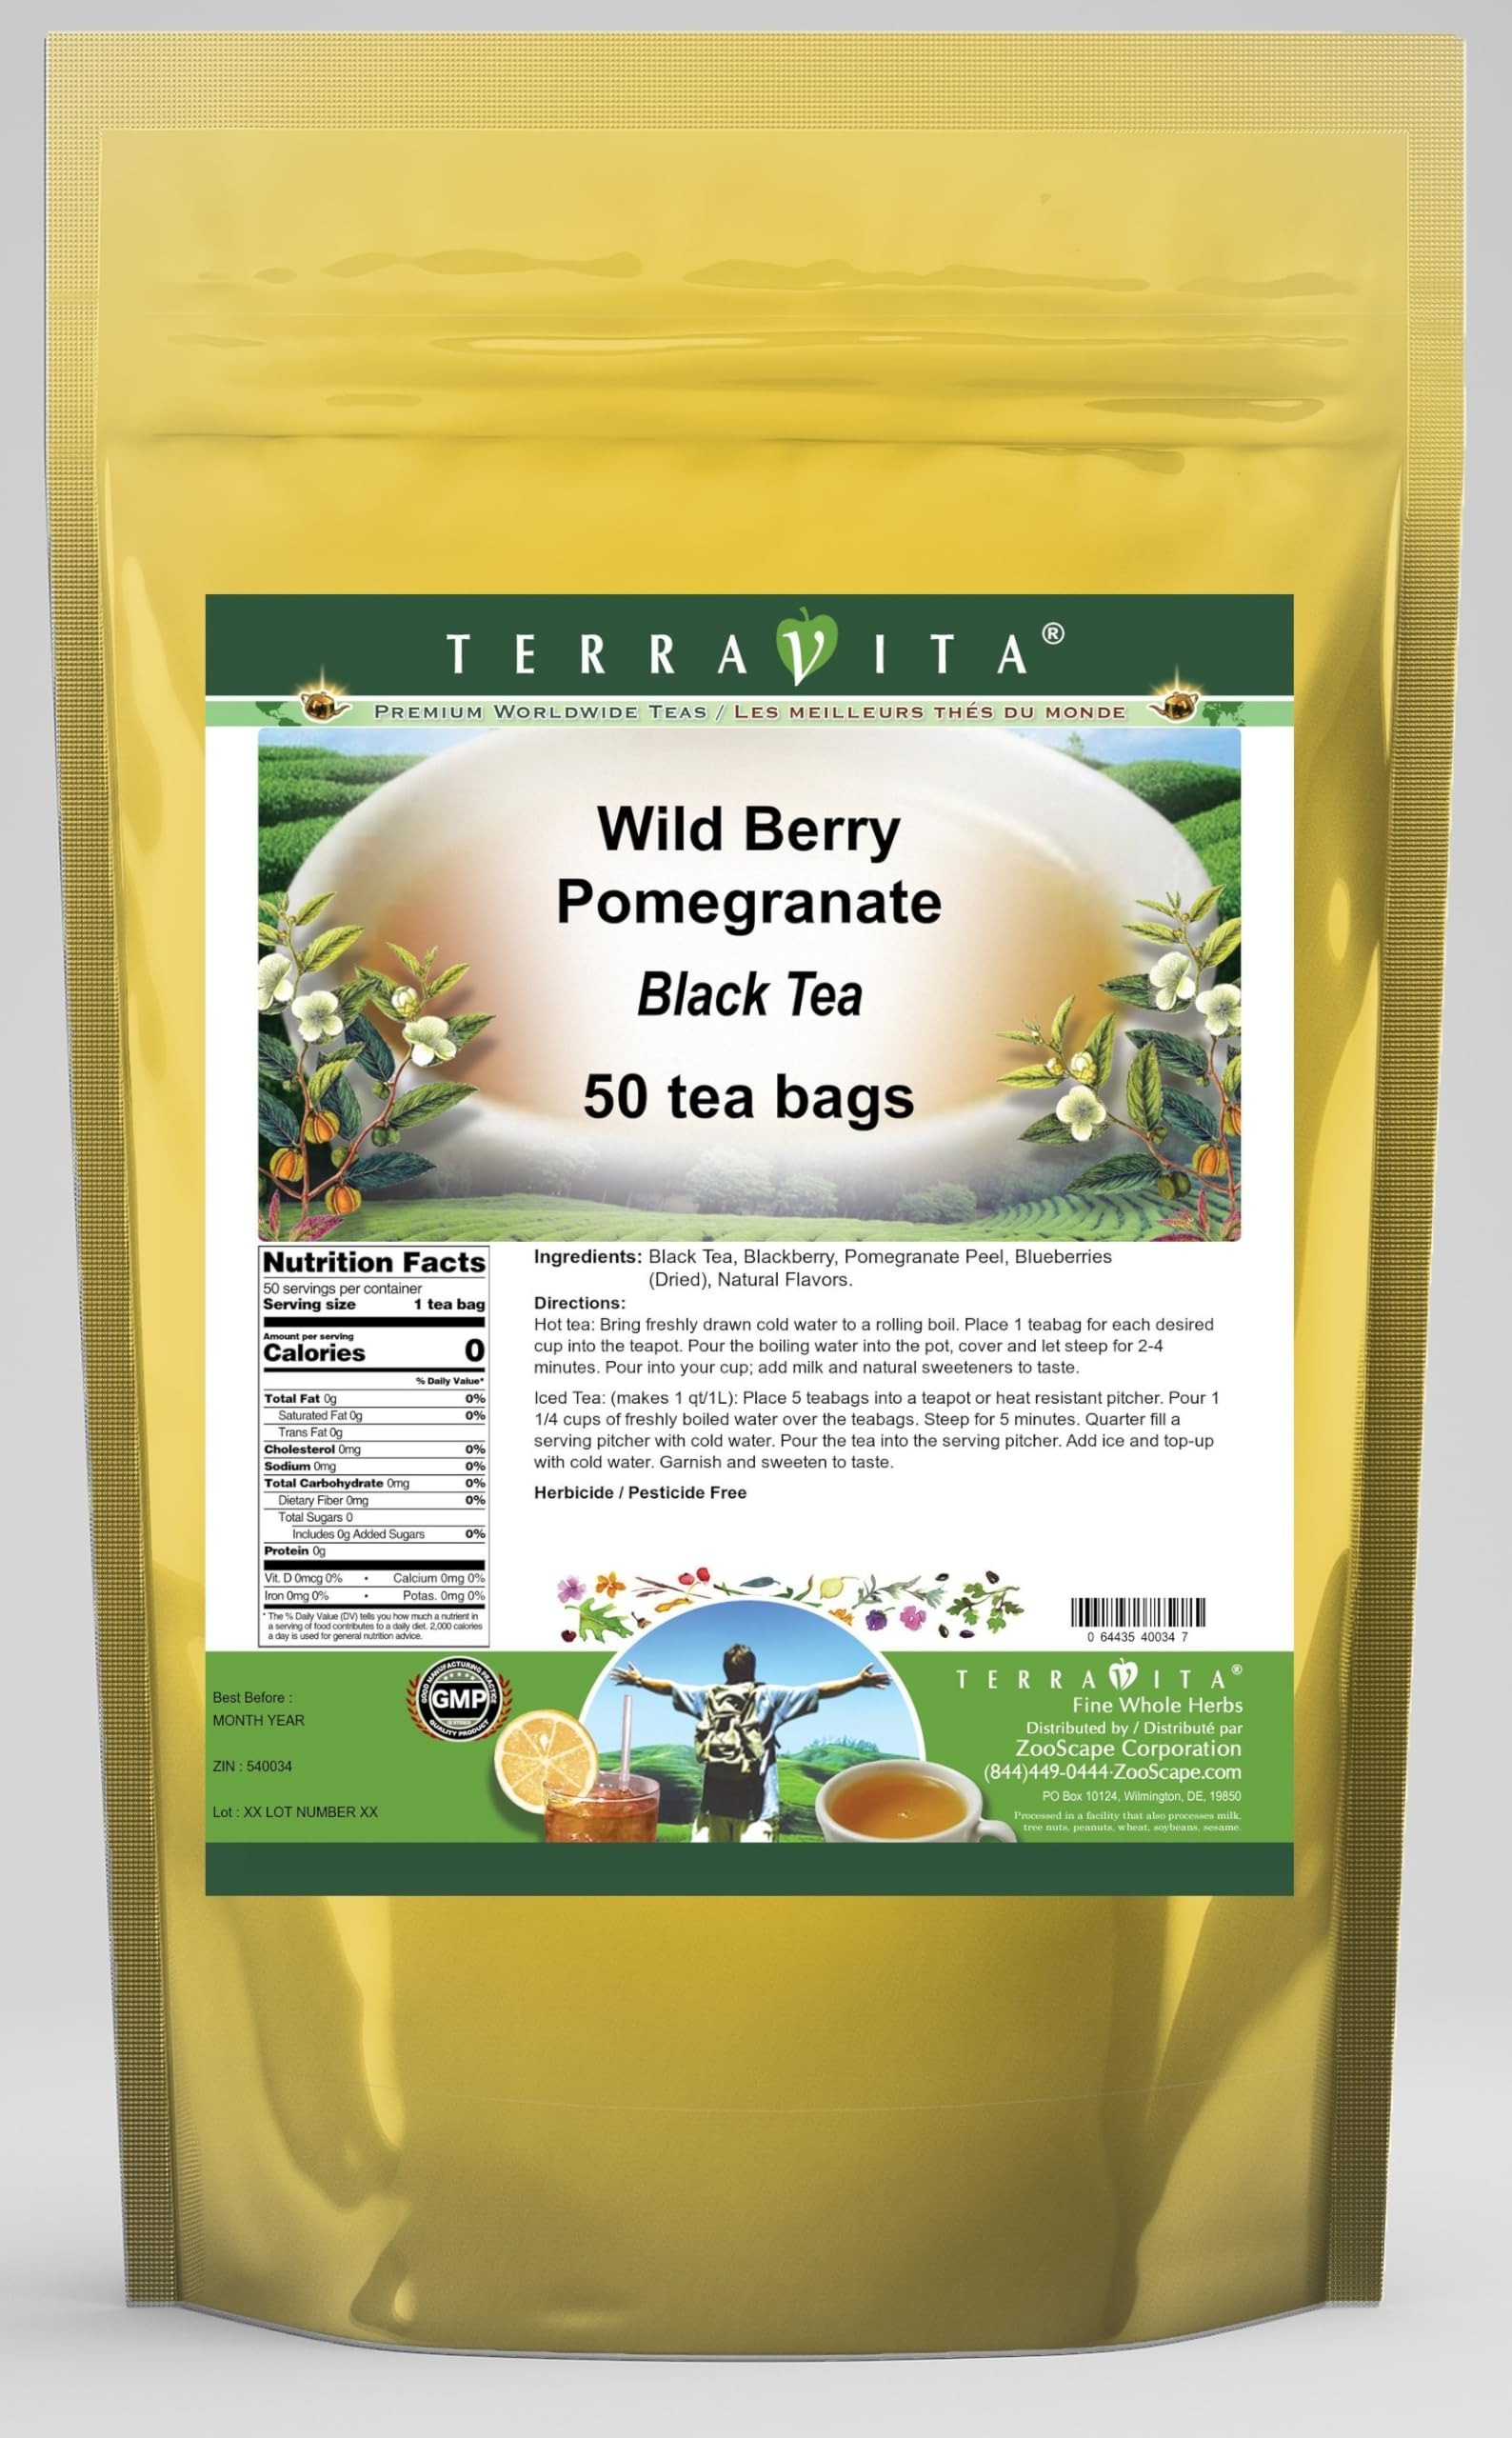
Item Name: Wild Berry Pomegranate Black Tea (50 tea bags, ZIN: 540034) - 2 Pack
Bullet Point 1: Our Wild Berry Pomegranate Black Tea is a tasty flavored Black tea with Blackberry, Pomegranate Peel and Blueberries that has a refreshing taste that will impress you! The unique Wild Berry Pomegranate taste is delicious! - Ingredients: Black tea, Blackberry, Pomegranate Peel, Blueberries and Natural Wild Berry Pomegranate Flavor.
Bullet Point 2: No fillers.
Bullet Point 3: Manufacturer: TerraVita
Bullet Point 4: Size: 50 tea bags
Bullet Point 5: Black Tea Bags - Packed in a convenient upright pouch!
Product Description: Our Wild Berry Pomegranate Black Tea is a tasty flavored Black tea with Blackberry, Pomegranate Peel and Blueberries that has a refreshing taste that will impress you! The unique Wild Berry Pomegranate taste is delicious! - Ingredients: Black tea, Blackberry, Pomegranate Peel, Blueberries and Natural Wild Berry Pomegranate Flavor. - Hot tea brewing method: Bring freshly drawn cold water to a rolling boil. Place 1 teabag for each desired cup into the teapot. Pour the boiling water into the pot, cover and let steep for 2-4 minutes. Pour into your cup; add milk and natural sweeteners to taste. - Iced tea brewing method: (to make 1 liter/quart): Place 5 teabags into a teapot or heat resistant pitcher. Pour 1 1/4 cups of freshly boiled water over the teabags. Steep for 5 minutes. Quarter fill a serving pitcher with cold water. Pour the tea into the serving pitcher. Add ice and top-up with cold water. Garnish and sweeten to taste. - TerraVita is an exclusive line of premium-quality, natural source products that use only the finest, purest and most potent ingredients found around the world. TerraVita is hallmarked by the highest possible standards of purity, potency, stability and freshness. All of our products are prepared with the highest elements of quality control, from raw materials through the entire manufacturing process, up to and including the moment that the bottles or bags are sealed for freshness and shipped out to you. Our highest possible standards are certified by independent laboratories and backed by our personal guarantee. - TerraVita exists to meet and ensure your family's health and wellness without the harmful effects of chemicals and health products. We strive to make all of our products affordable and reliable and are constantly searching the market to m
Value: 100.0
Unit: Count

Price: 53.01